Maher El-Adawy

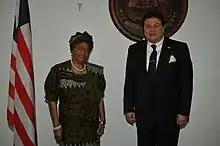
Ambassador El-Adawy with Liberian President Ellen Johnson Sirleaf.

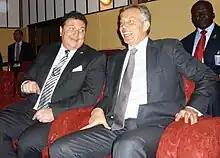
Ambassador El-Adawy with former Prime Minister Tony Blair.

Maher El-Adawy (born April 16, 1964) is a distinguished Egyptian career diplomat who joined the Egyptian Ministry of Foreign Affairs in 1985. He represents the third generation of the El-Adawy family at the Ministry of Foreign Affairs. He was the Deputy Assistant Foreign Minister of Egypt, until his appointment by President Abdel Fattah el-Sisi, as Ambassador Extraordinary and Plenipotentiary to the Republic of Malawi. His published op-ed in "USA Today", titled "Downfall of the Muslim Brotherhood" drew much attention in Washington, and established him as a rising star in the Ministry of Foreign Affairs. He has worked in many Egyptian Missions around the world, with long-term diplomatic posts in Germany, Uruguay, Ghana, Sweden, Yemen and Ethiopia, and short-term assignments at the German Institute for International Development, the Egyptian Mission to the United Nations in New York and the National Defense University in Washington. After a short spell as the Ambassador in Liberia, he was praised by the Liberian President Ellen Johnson Sirleaf as having taken the bilateral relations between the two countries to a new level.